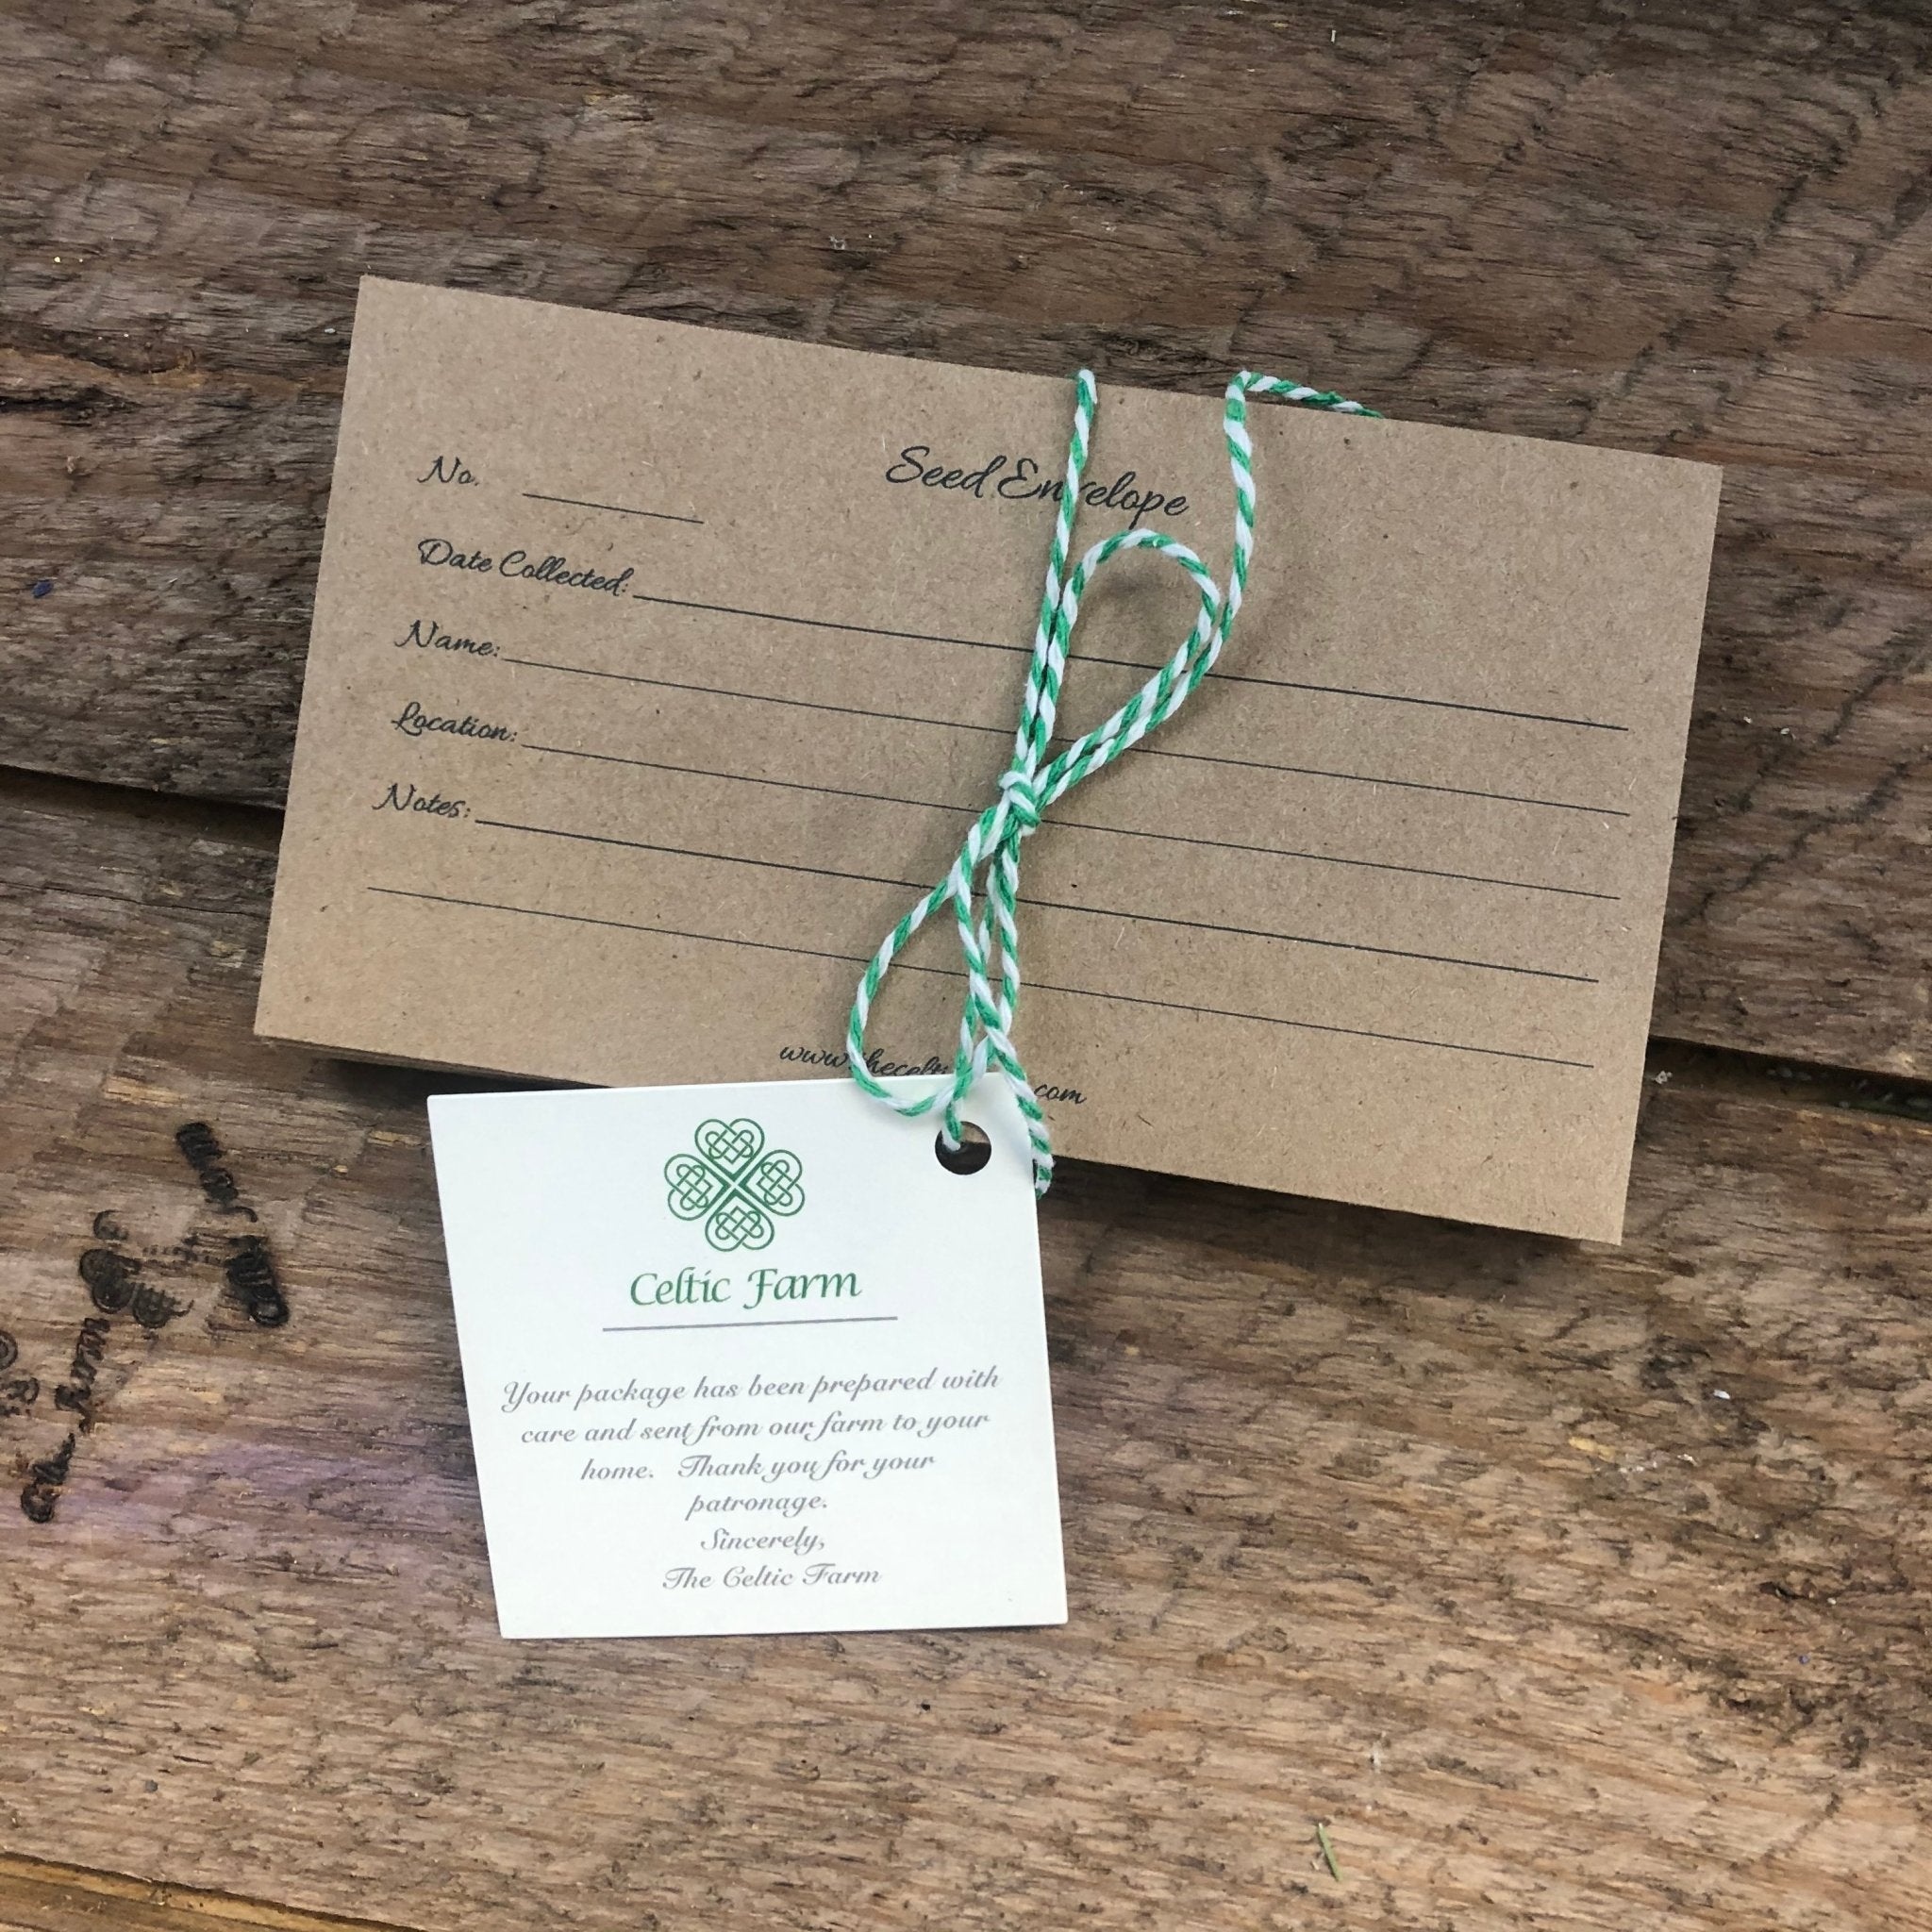
Our Seed Envelopes/Packets (Seed Collection)
Unique Gift for the Gardener Collect, organize and store. A great, unique gift for any gardener. If you are an avid seed collectors like us, it is a passion, and one of the great joys of gardening. But, the options for storing usually lack a standard way to collect information, and organize your bounty. The Kraft paper, heavy envelopes have a place for your seed information, and allow ample storage room. They allow the seeds to breath, and keep them safe and dry through the seasons. We offer them in different quantities, and they can be used over and over for storage. This is a great seed storage envelope for any gardener.
Brand: The Celtic Farm
Category: Home & Garden > Plants > Seeds, Bulbs & Accessories > Seeds & Seed Tape > Seed Tape